Manchester Arena

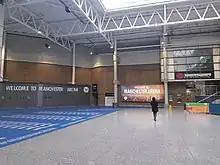
The 'City Room' foyer of the Manchester Arena. Photo taken in 2020 after the completion of the renovation works.

As of 2019, British pop group Take That, who were formed in Manchester, hold the record for the most performances, with 46. During the five-concert Manchester leg of their 2019 tour, the arena was temporarily renamed after the band to honour their 30-year career. Irish pop group Westlife previously held the record with 33 performances.